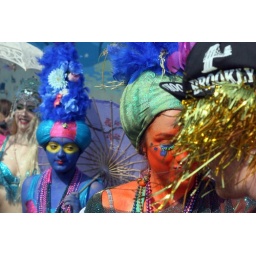
the girl in blue